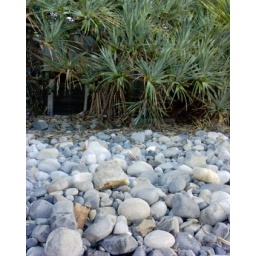
Scenery of the native pandamus trees contrasting against the mass of beach pepples on Noosa Heads Beach, Noosa, Australia